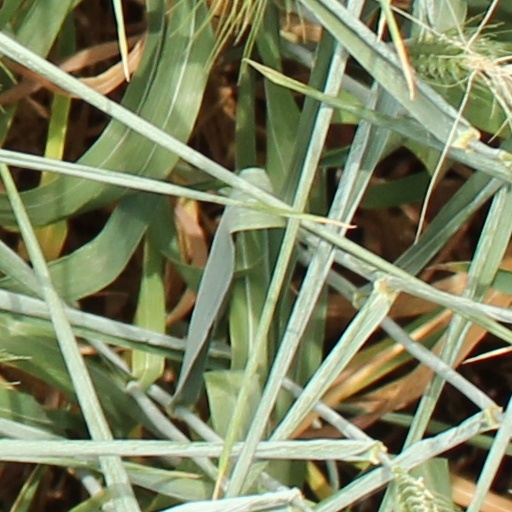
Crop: wheat